National Catholicism

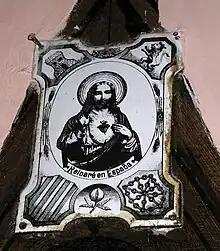
An image of the Sacred Heart, with the expression "I Shall Reign in Spain" inscribed.

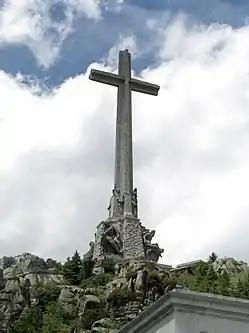
At , the crucifix at the Valle de los Caídos, built in 1940–59, is the world's tallest.

National Catholicism (Spanish: "nacionalcatolicismo") was part of the ideological identity of Francoism, the political system through which the Spanish dictator Francisco Franco governed the Spanish State between 1939 and 1975. Its most visible manifestation was the hegemony that the Catholic Church had in all aspects of public and private life. As a symbol of the ideological divisions within Francoism, it can be contrasted to national syndicalism (Spanish: "nacionalsindicalismo"), an essential component of the ideology and political practice of the Falangists.